Kavas Jamas Badshah

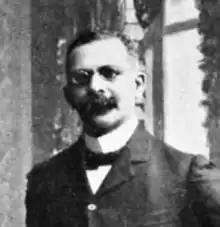

Kavas Jamas Badshah (also Kavasji Jamasji Badshah) OBE, (1858 Mumbai - 1931) was a senior officer of the Indian Civil Service who retired to Ipswich, Suffolk where he contributed to civil life and served as Mayor of Ipswich.